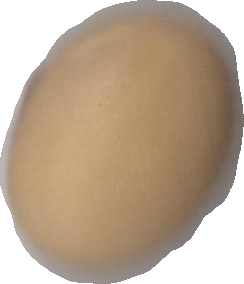
Variety: Anjasmoro